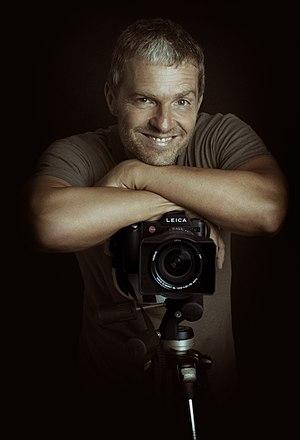
Manfred Baumann est un photographe autrichien. Il s'occupe principalement de la photographie de portrait, de paysage et de nu.